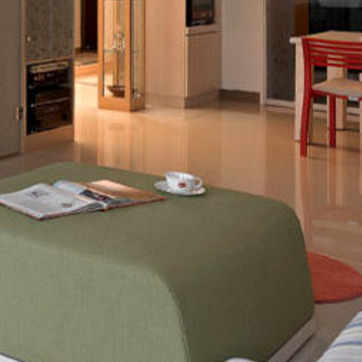
Material: ceramic